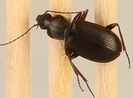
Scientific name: Calathus advena
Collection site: Niwot Ridge NEON (NIWO), plot NIWO_009